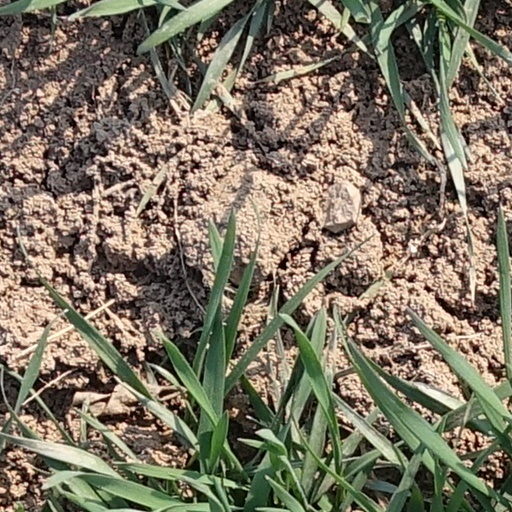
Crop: wheat